William Dick of Braid

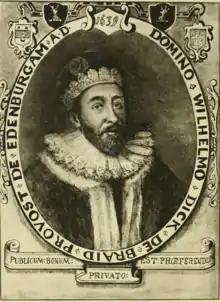
William Dick of Braid in 1640

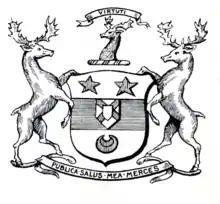
William Dick of Braid's Coat of Arms

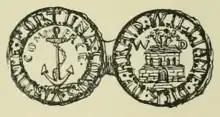
William Dick coinage

Sir William Dick of Braid (1580–1655) was a 17th-century Scottish landowner, banker and merchant who served as Lord Provost of Edinburgh from 1638 to 1640. His fortunes took him from being "the richest man in Scotland" in 1650 to his death as a pauper a few years later.